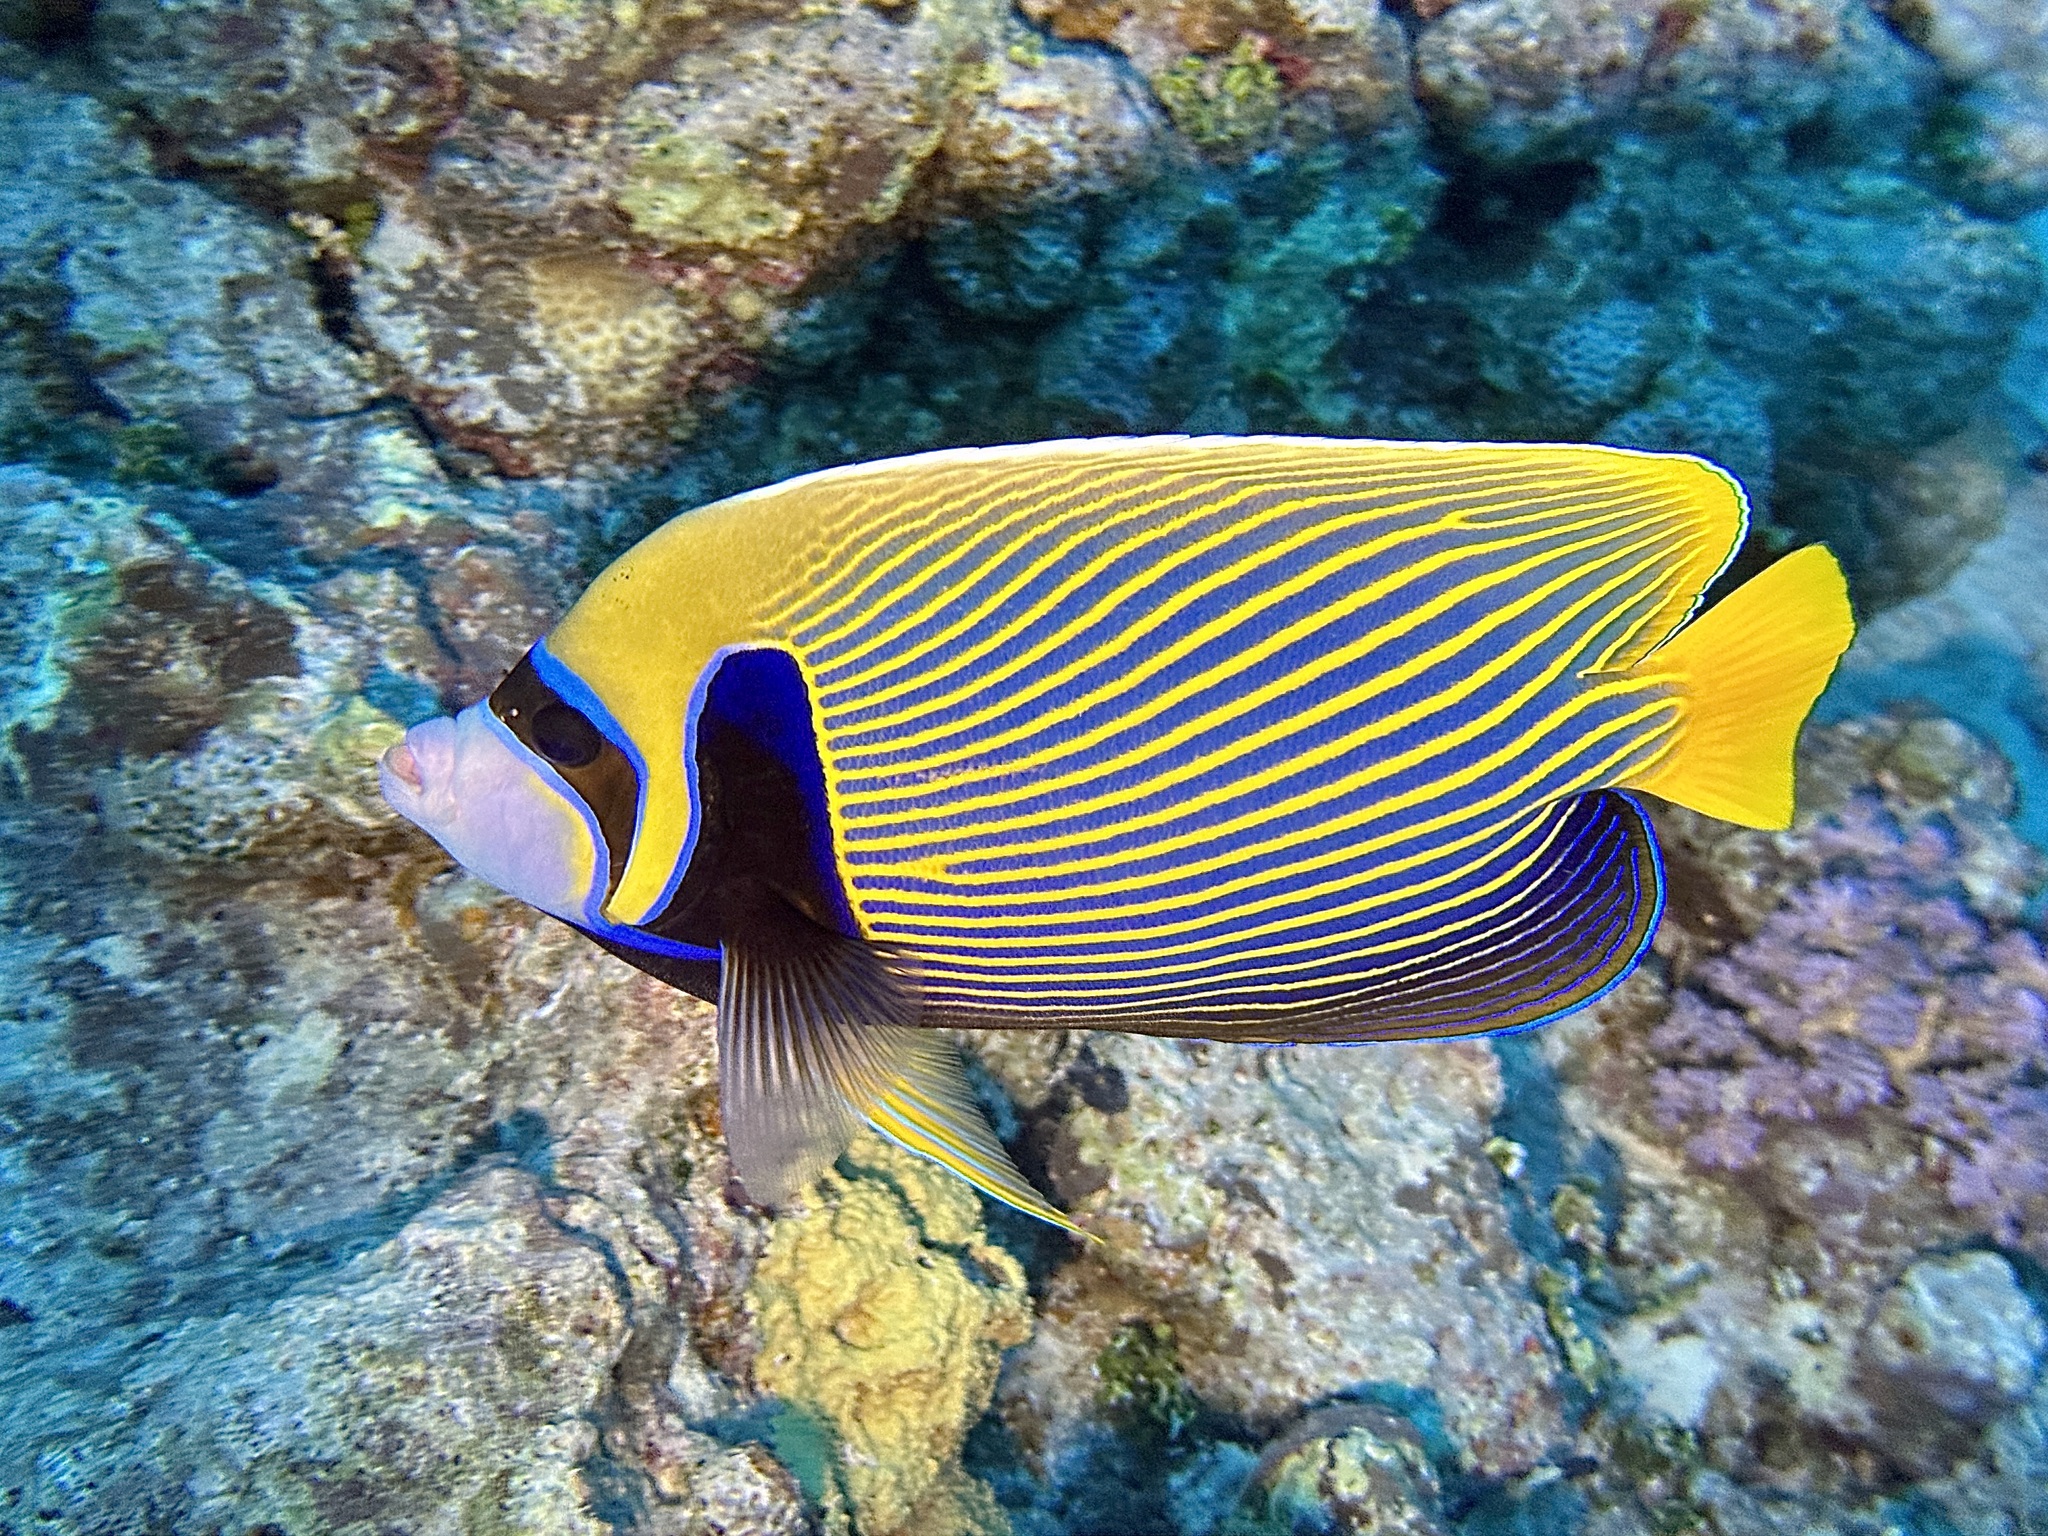
Pomacanthus imperator (Emperor Angelfish)